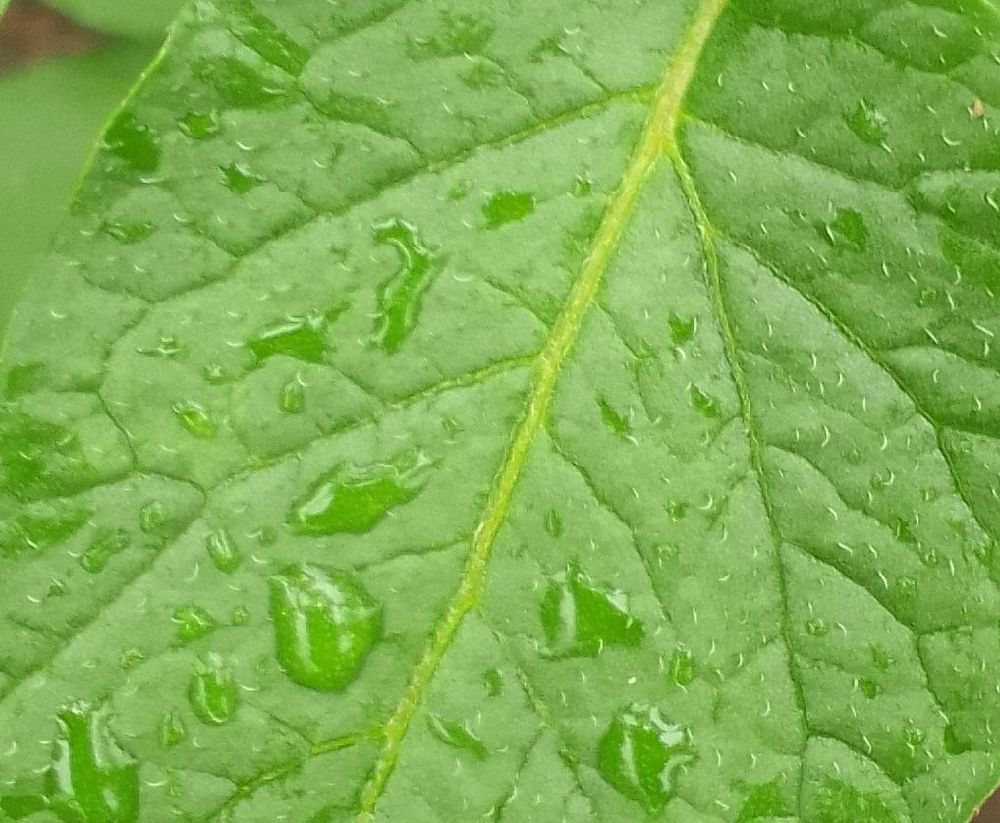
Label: Healthy